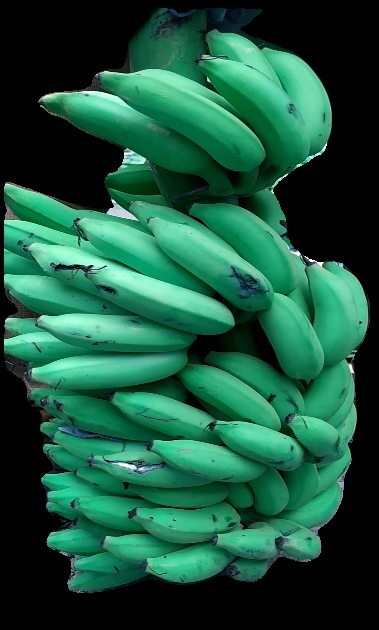
Variety: elakki-bale
Grade: grade1